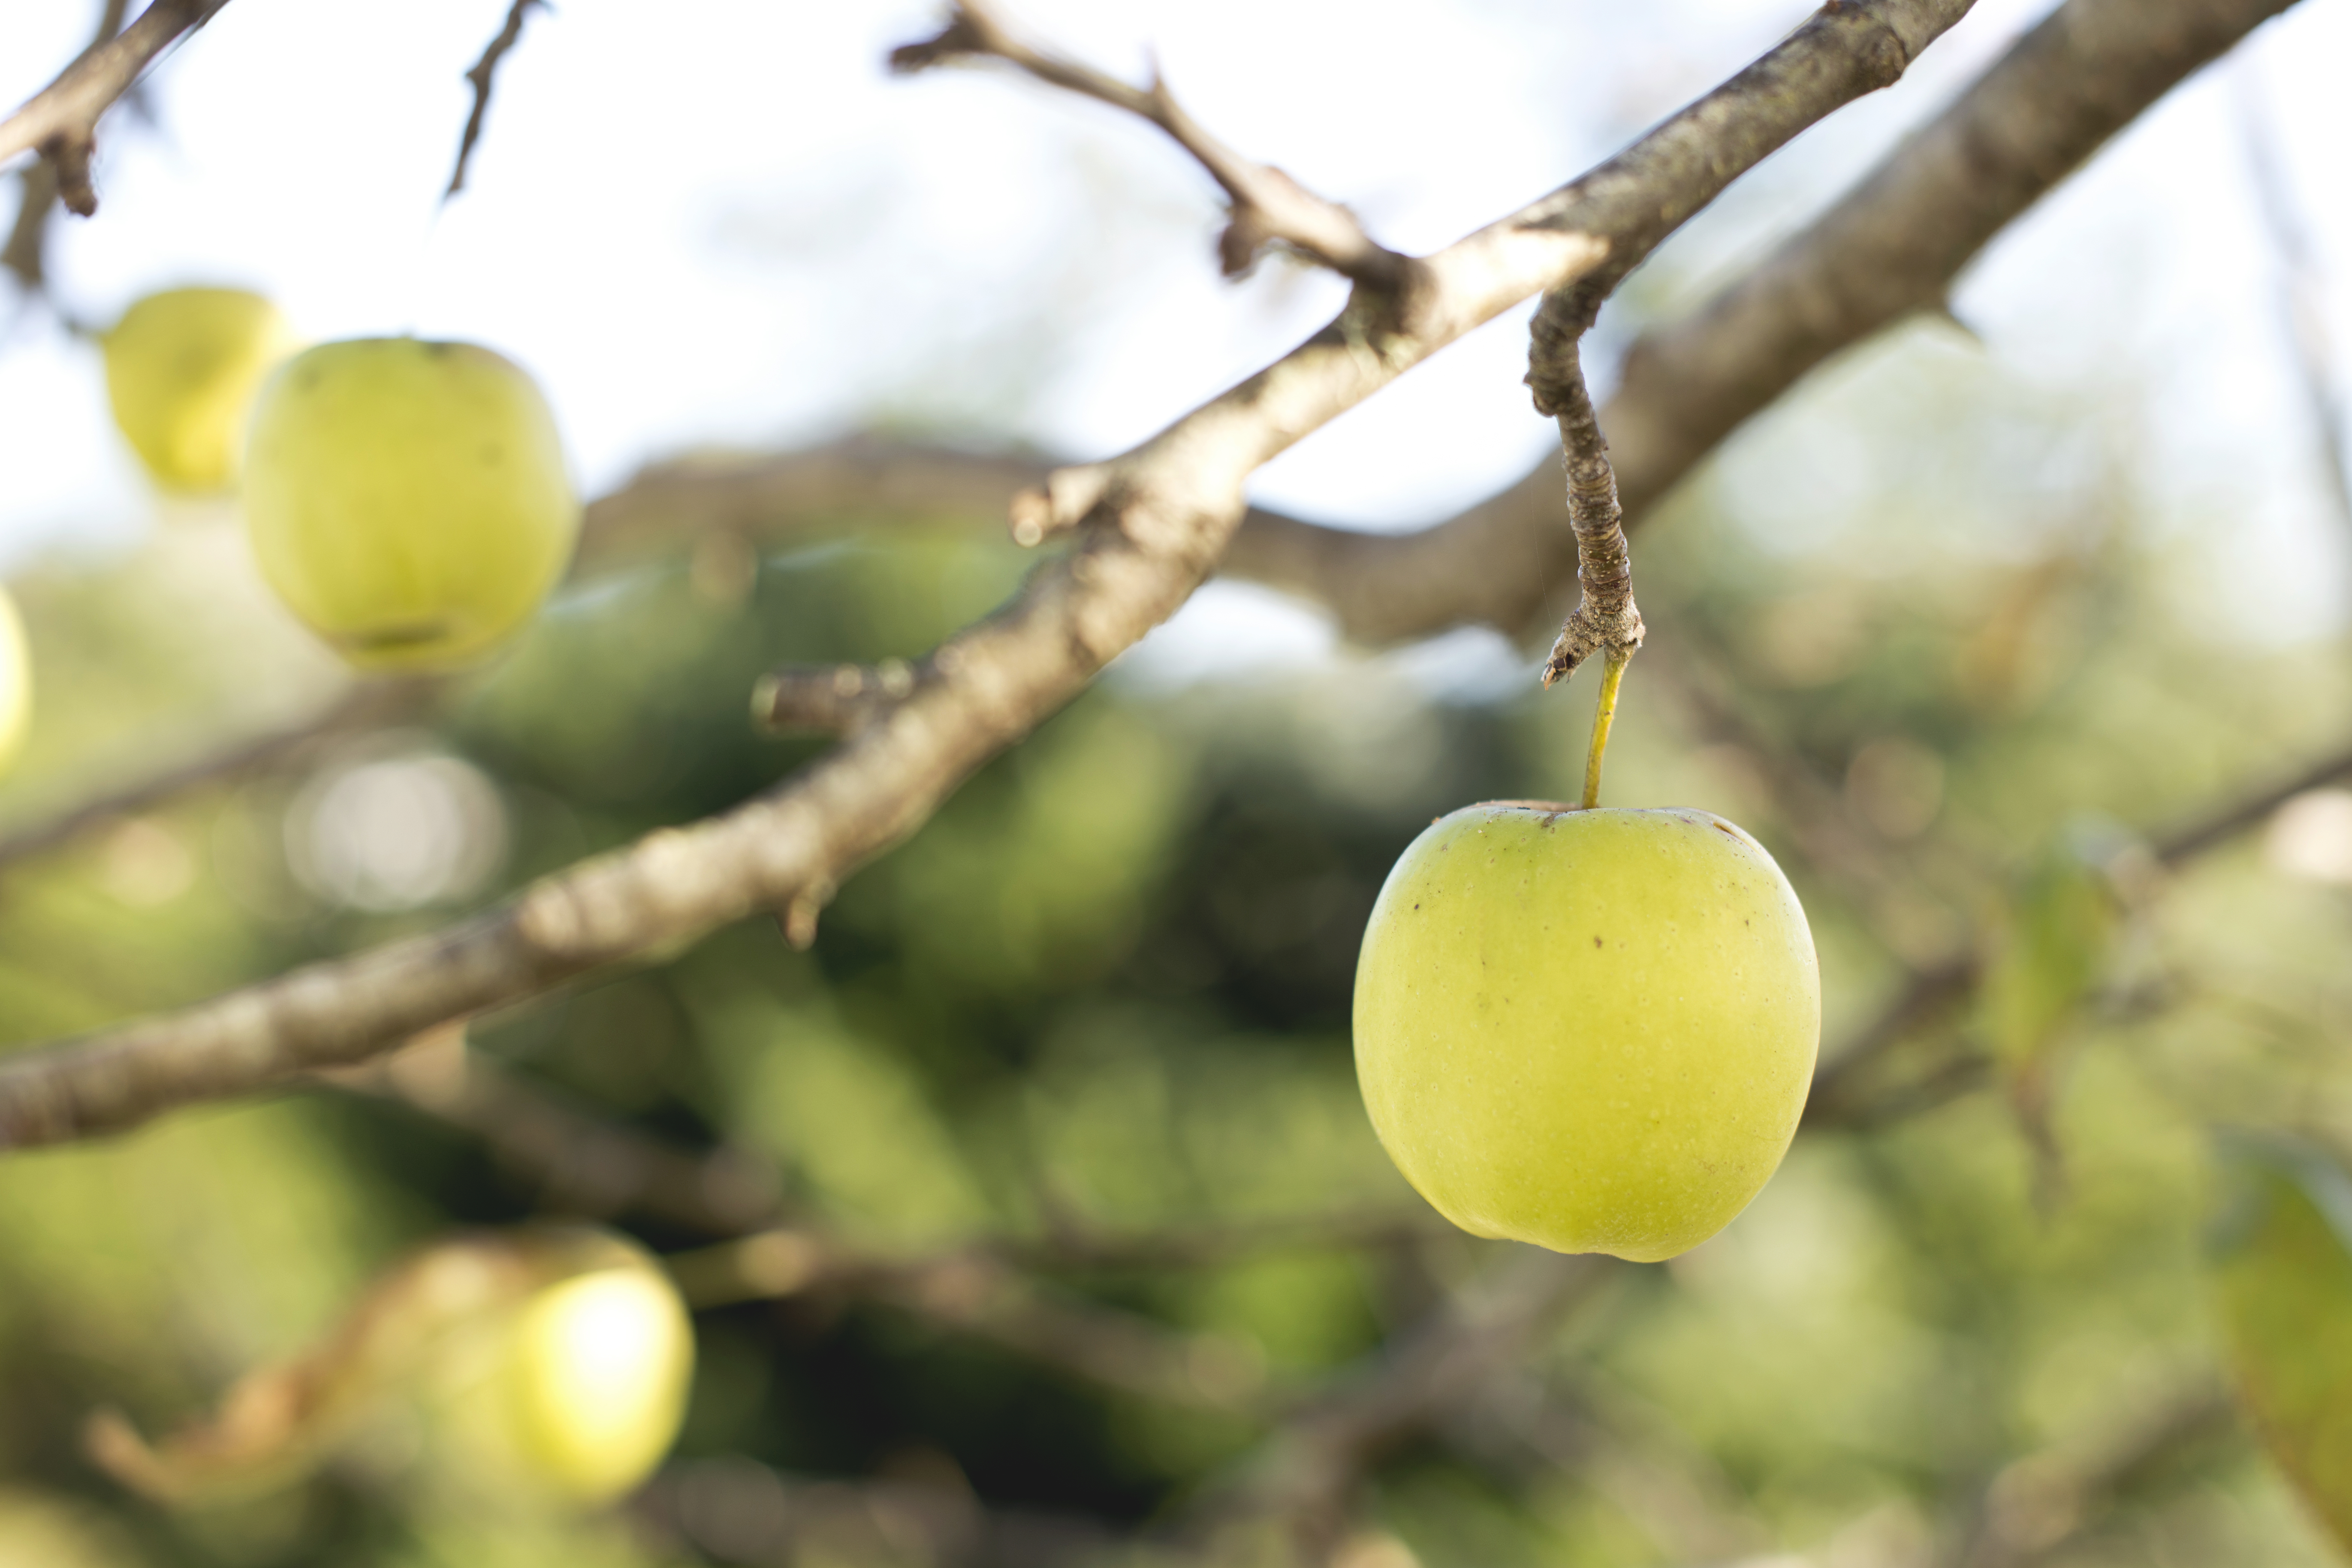
apple, tree, outdoor, branch, plant, farm, fruit, stem, ripe, food, green, produce, publicdomain, greenapple, appletree, fruit tree, yellow plum